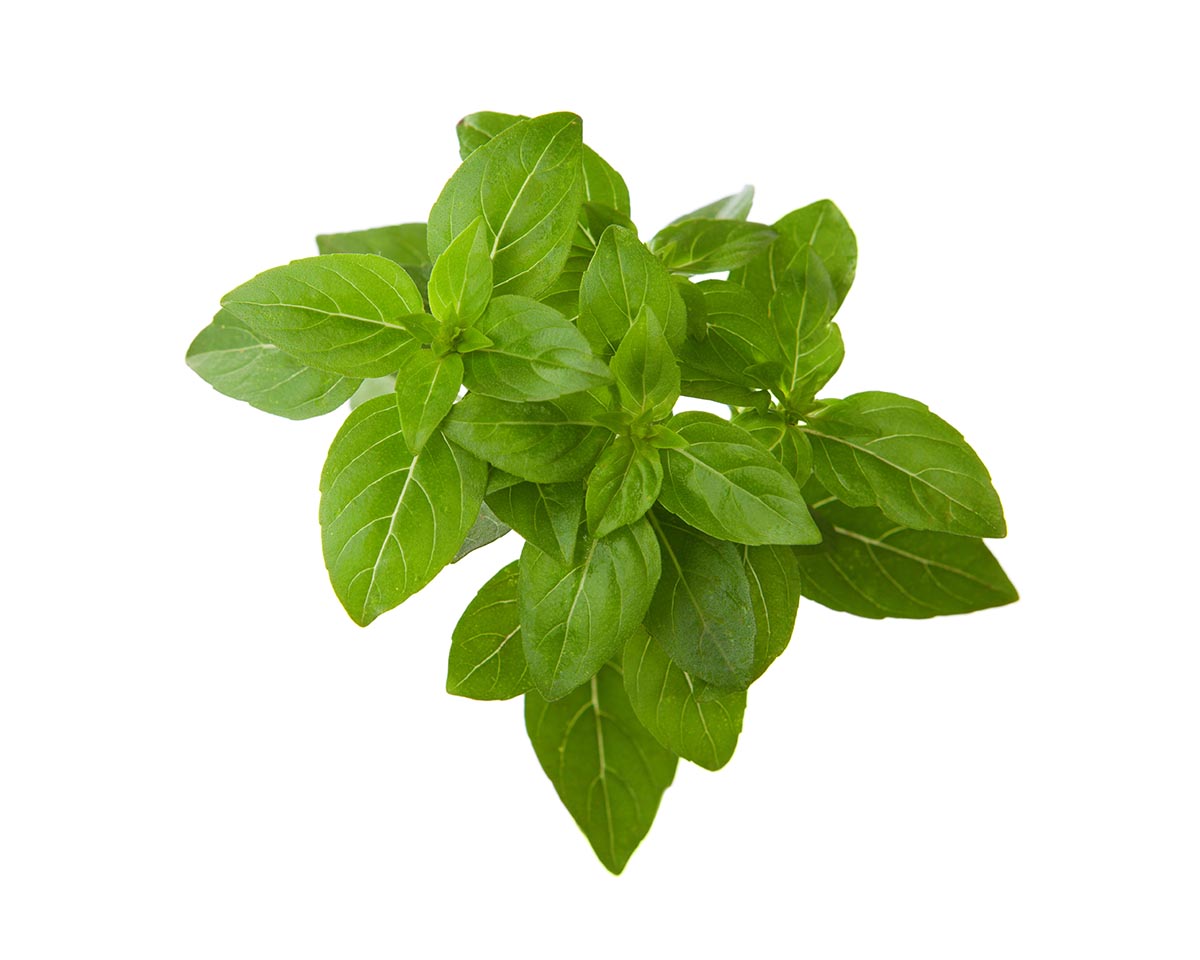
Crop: unknown
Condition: basil